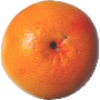
Label: Grapefruit Pink 1